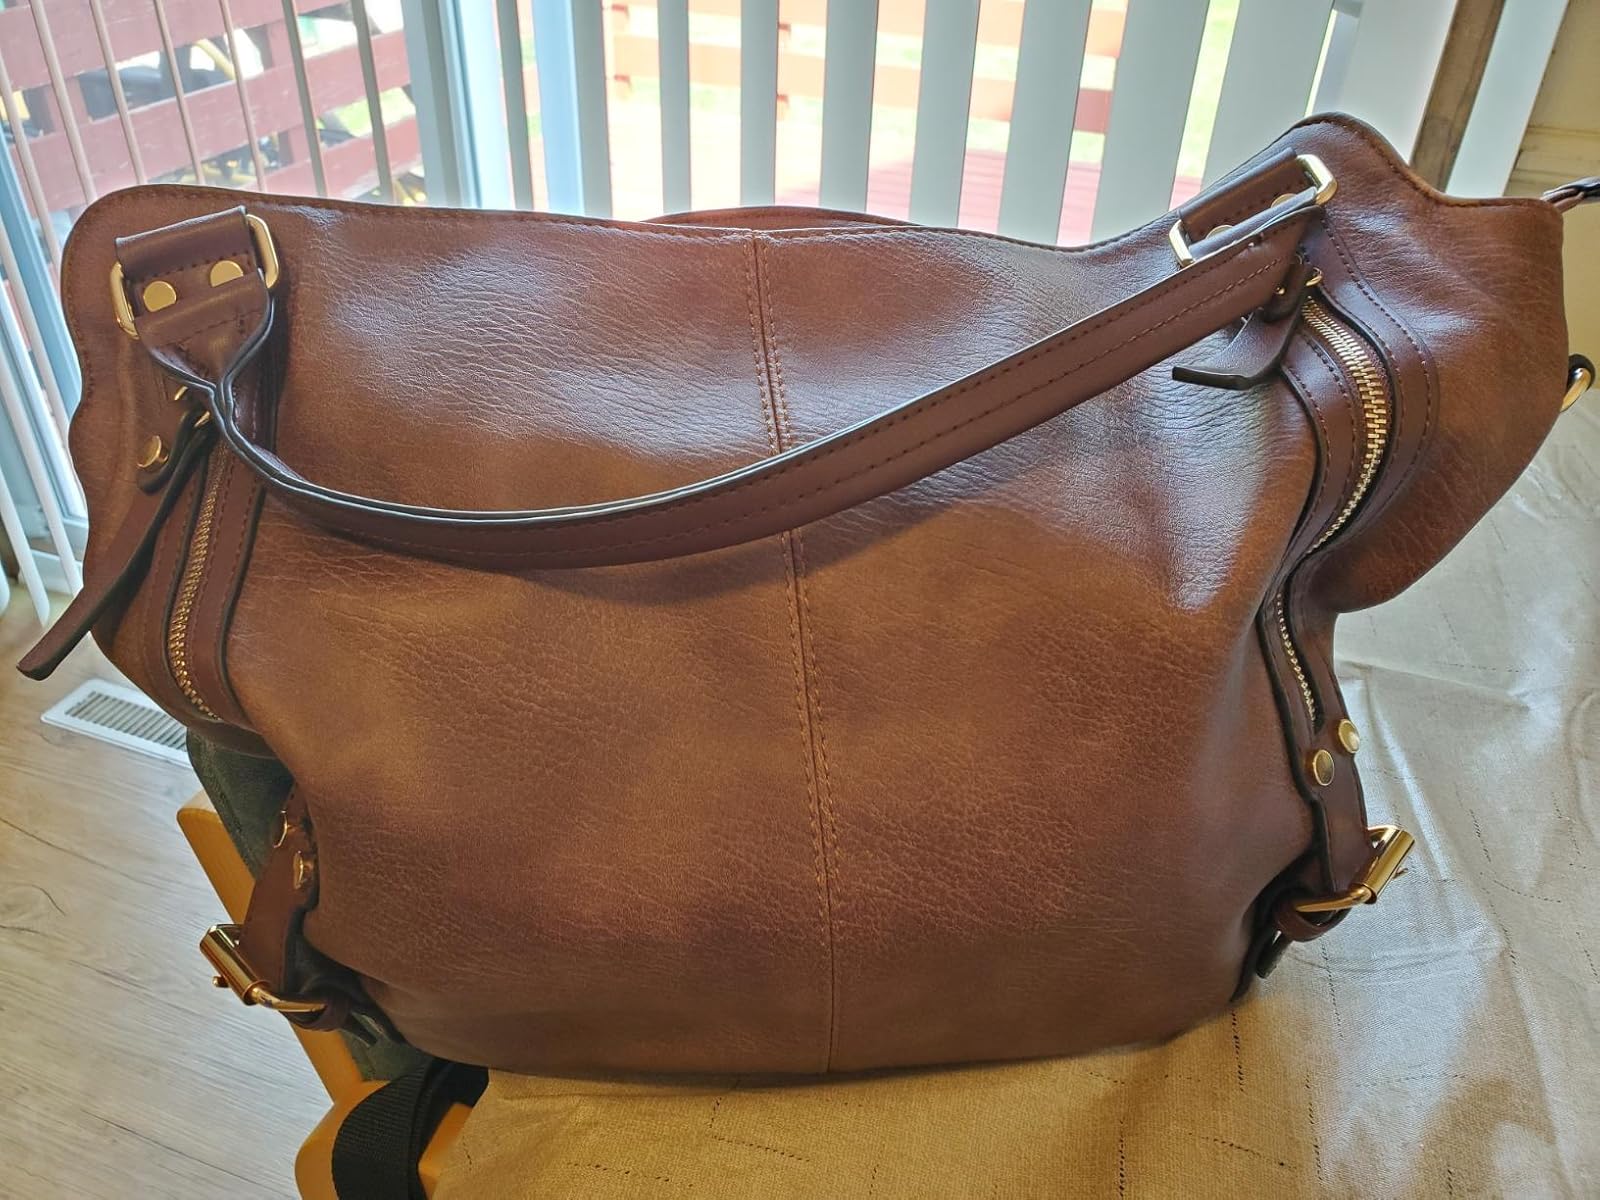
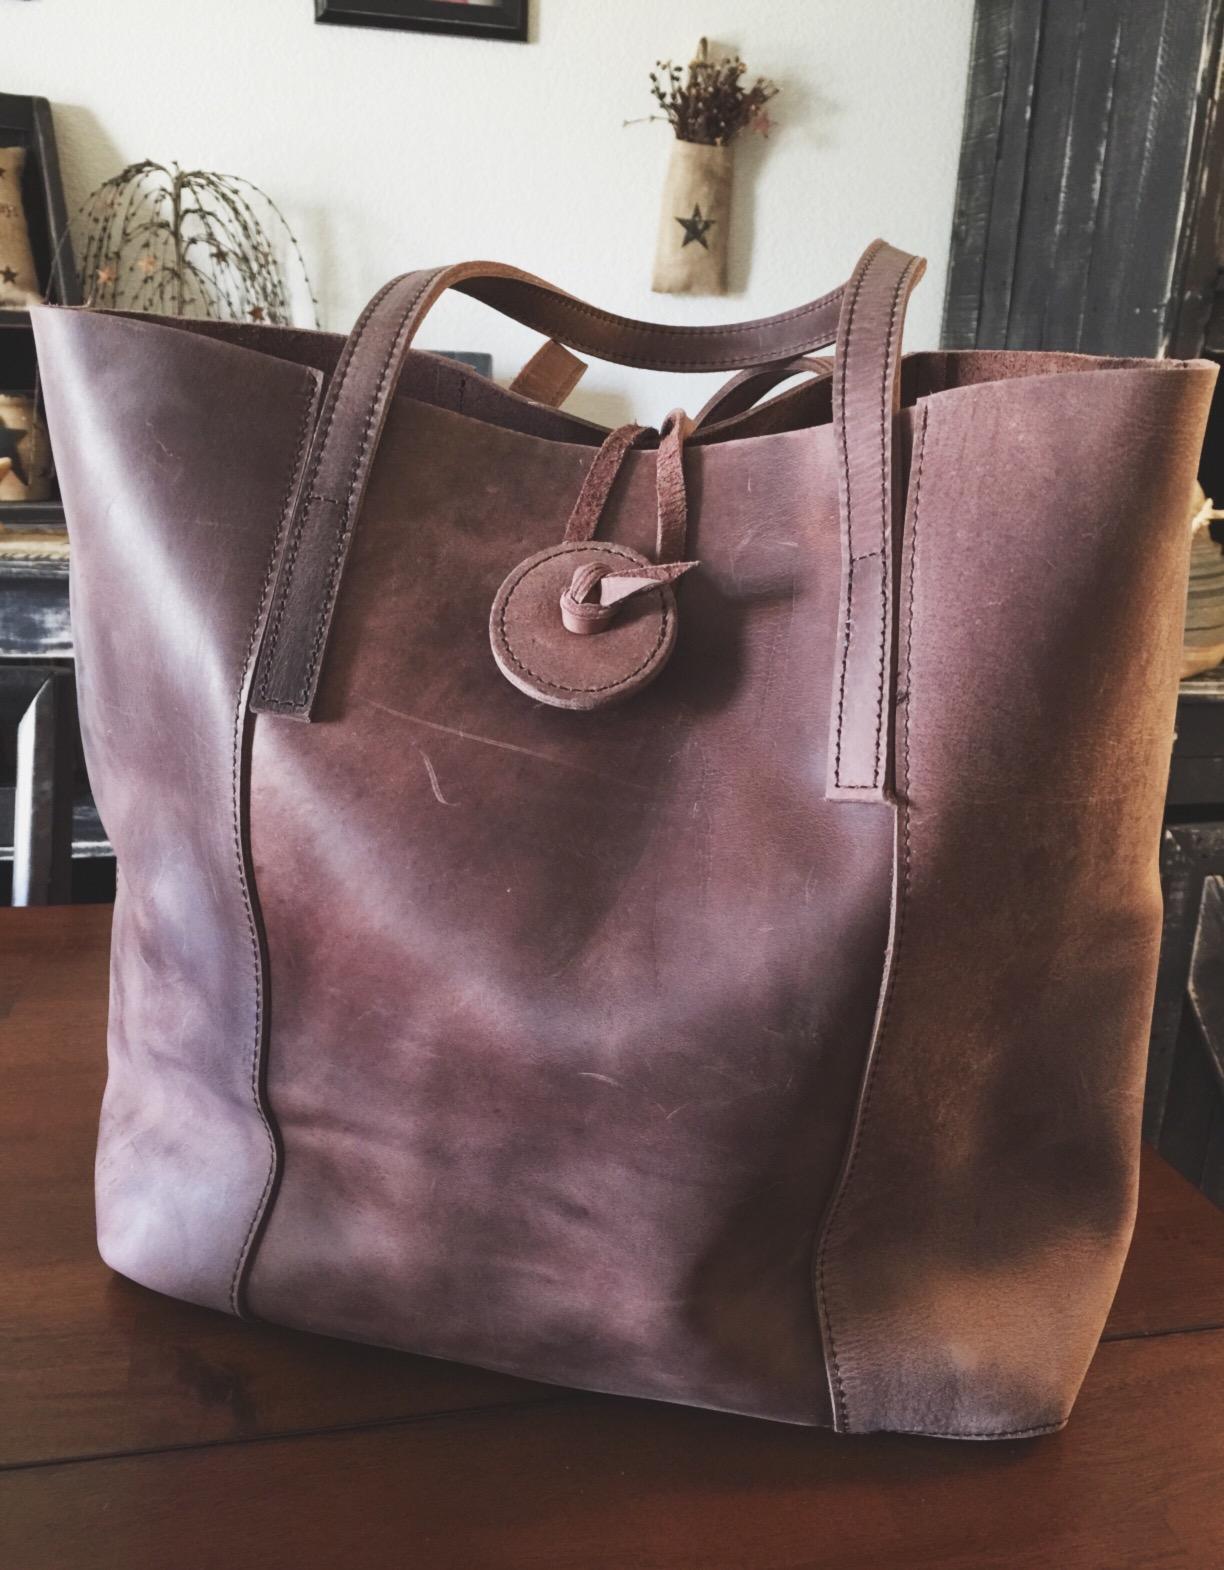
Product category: accessories_handbag
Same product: no